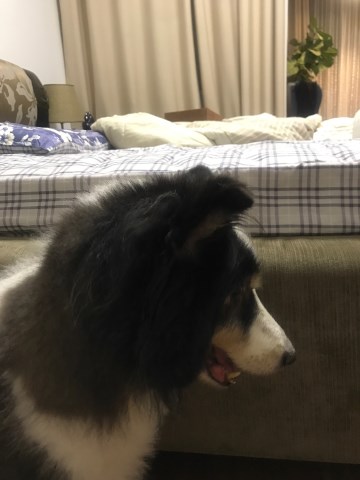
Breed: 274-n000110-Shetland_sheepdog